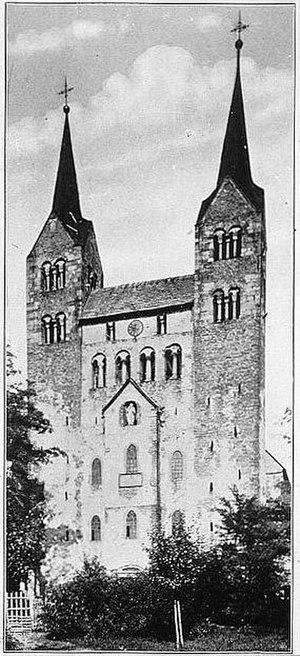
L’abbaye de Corvey est un monastère bénédictin dans le land allemand de Rhénanie-du-Nord-Westphalie à 2 km au nord-est de Höxter, fondé vers 822 par l'empereur Louis le Pieux, fils de Charlemagne, et Adalhard, abbé de Corbie en Picardie, d'où elle tire son nom.